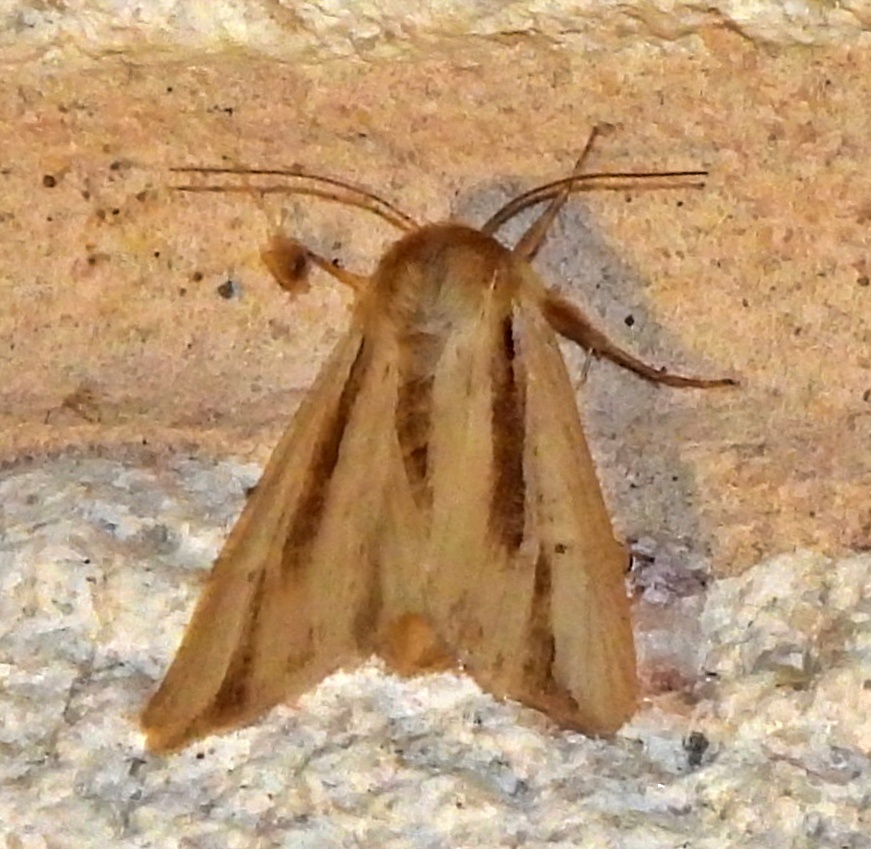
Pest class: wheathead_armyworm_Dargida_diffusa